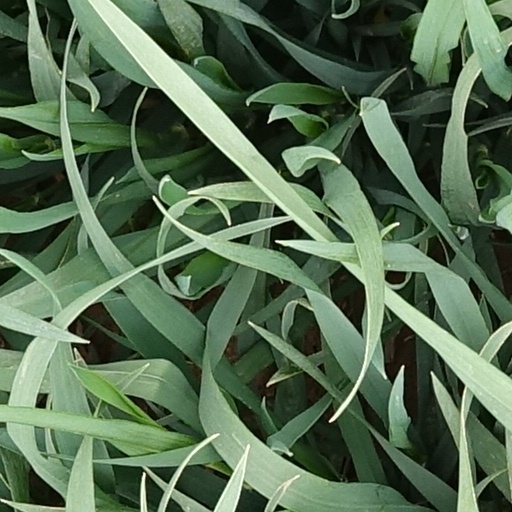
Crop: wheat